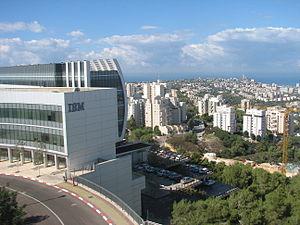
International Business Machines Corporation, connue sous le sigle IBM, est une société multinationale américaine présente dans les domaines du matériel informatique, du logiciel et des services informatiques.